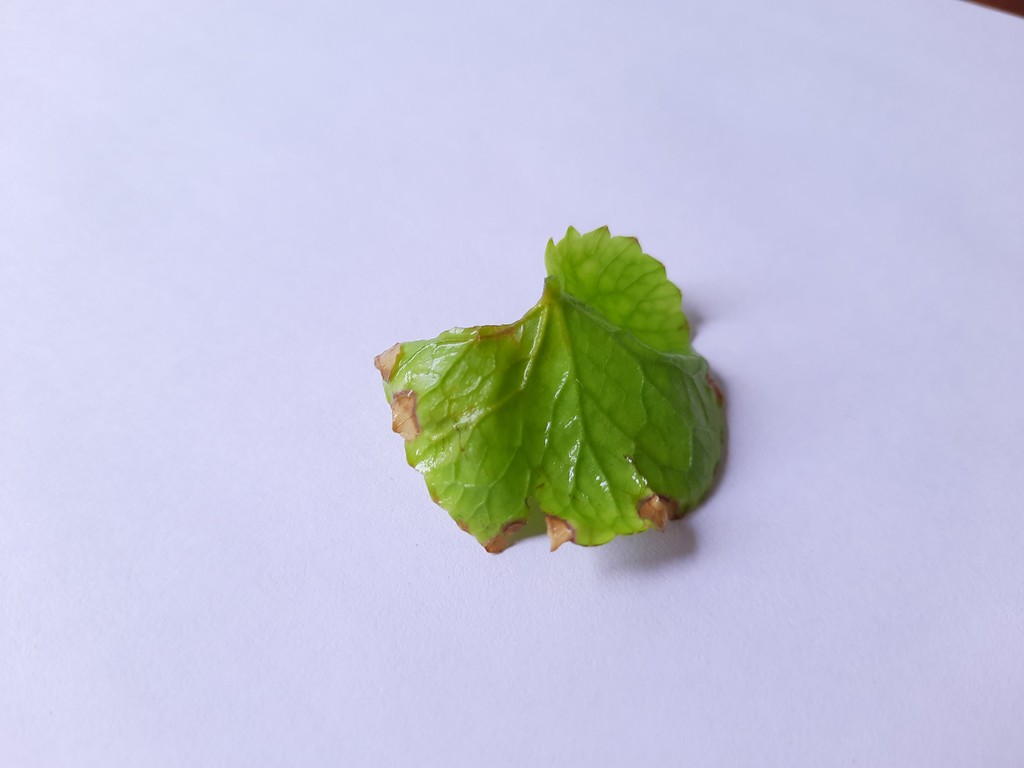
Label: Unhealthy